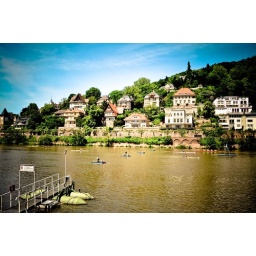
Small motorized boats were placed in the river with officials watching the race closely.